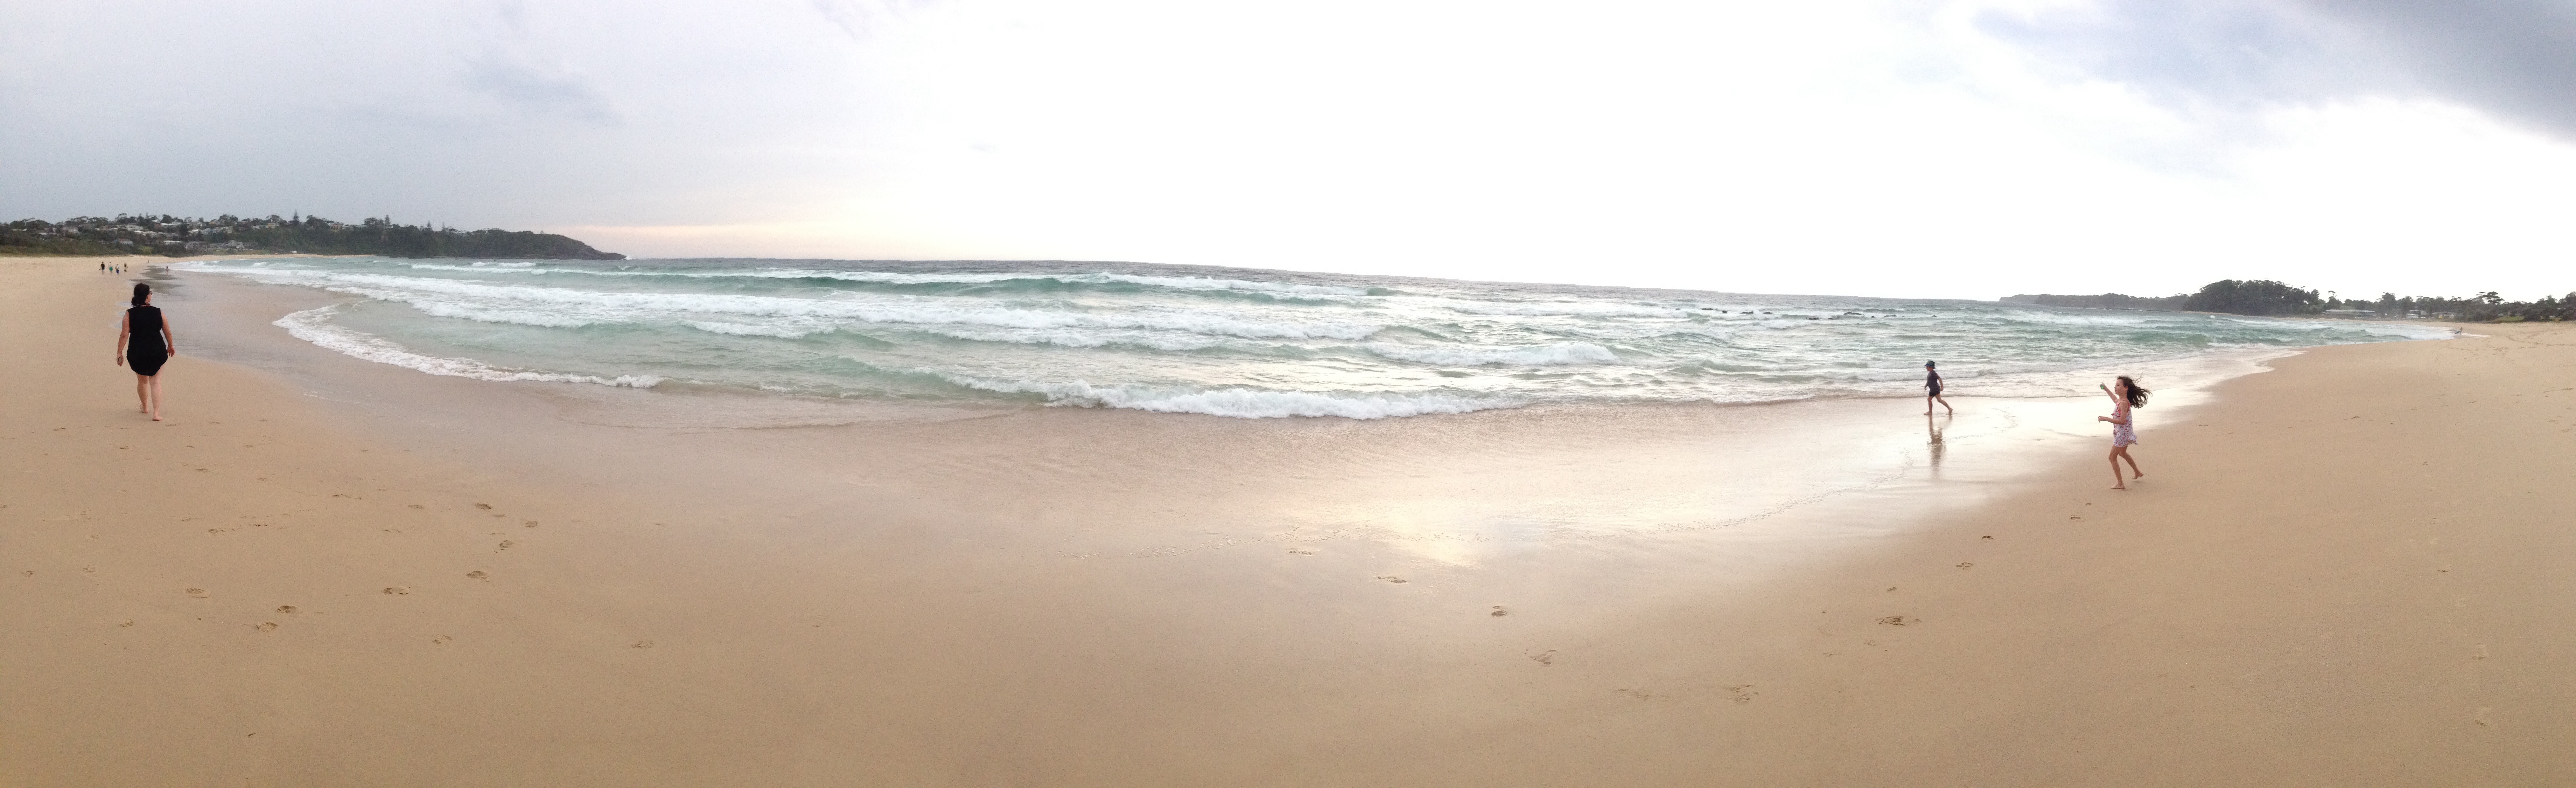
beach, sea, coast, sand, ocean, shore, wave, summer, surfboard, body of water, sur, wind wave, surfing equipment and supplies